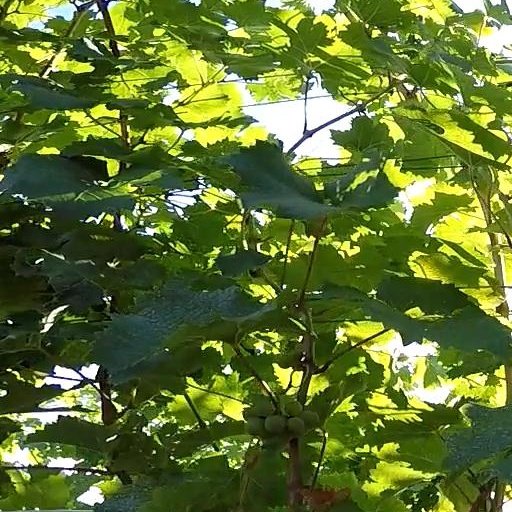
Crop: grape